Orange dove

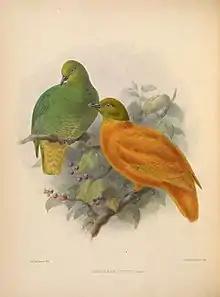
Illustration of "Ptilinopus victor"

The orange dove was originally described as "Chrysoena victor" by John Gould in 1872, based on specimens from Vanua Levu, Fiji. The species' generic name comes from the Ancient Greek "ptilon" (feather) and "pous" (foot), while the specific epithet "victor" is from the Latin "victor", meaning "conqueror". Alternative names for the orange dove include orange fruit dove and flame dove.